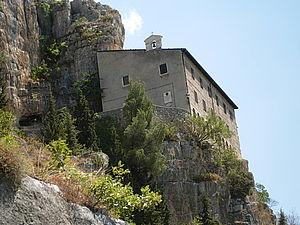
L'ermitage Sant'Onofrio al Morrone est un ermitage catholique situé dans la commune de Sulmona, dans la province de L'Aquila et la région des Abruzzes, en Italie.